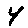
Label: 4